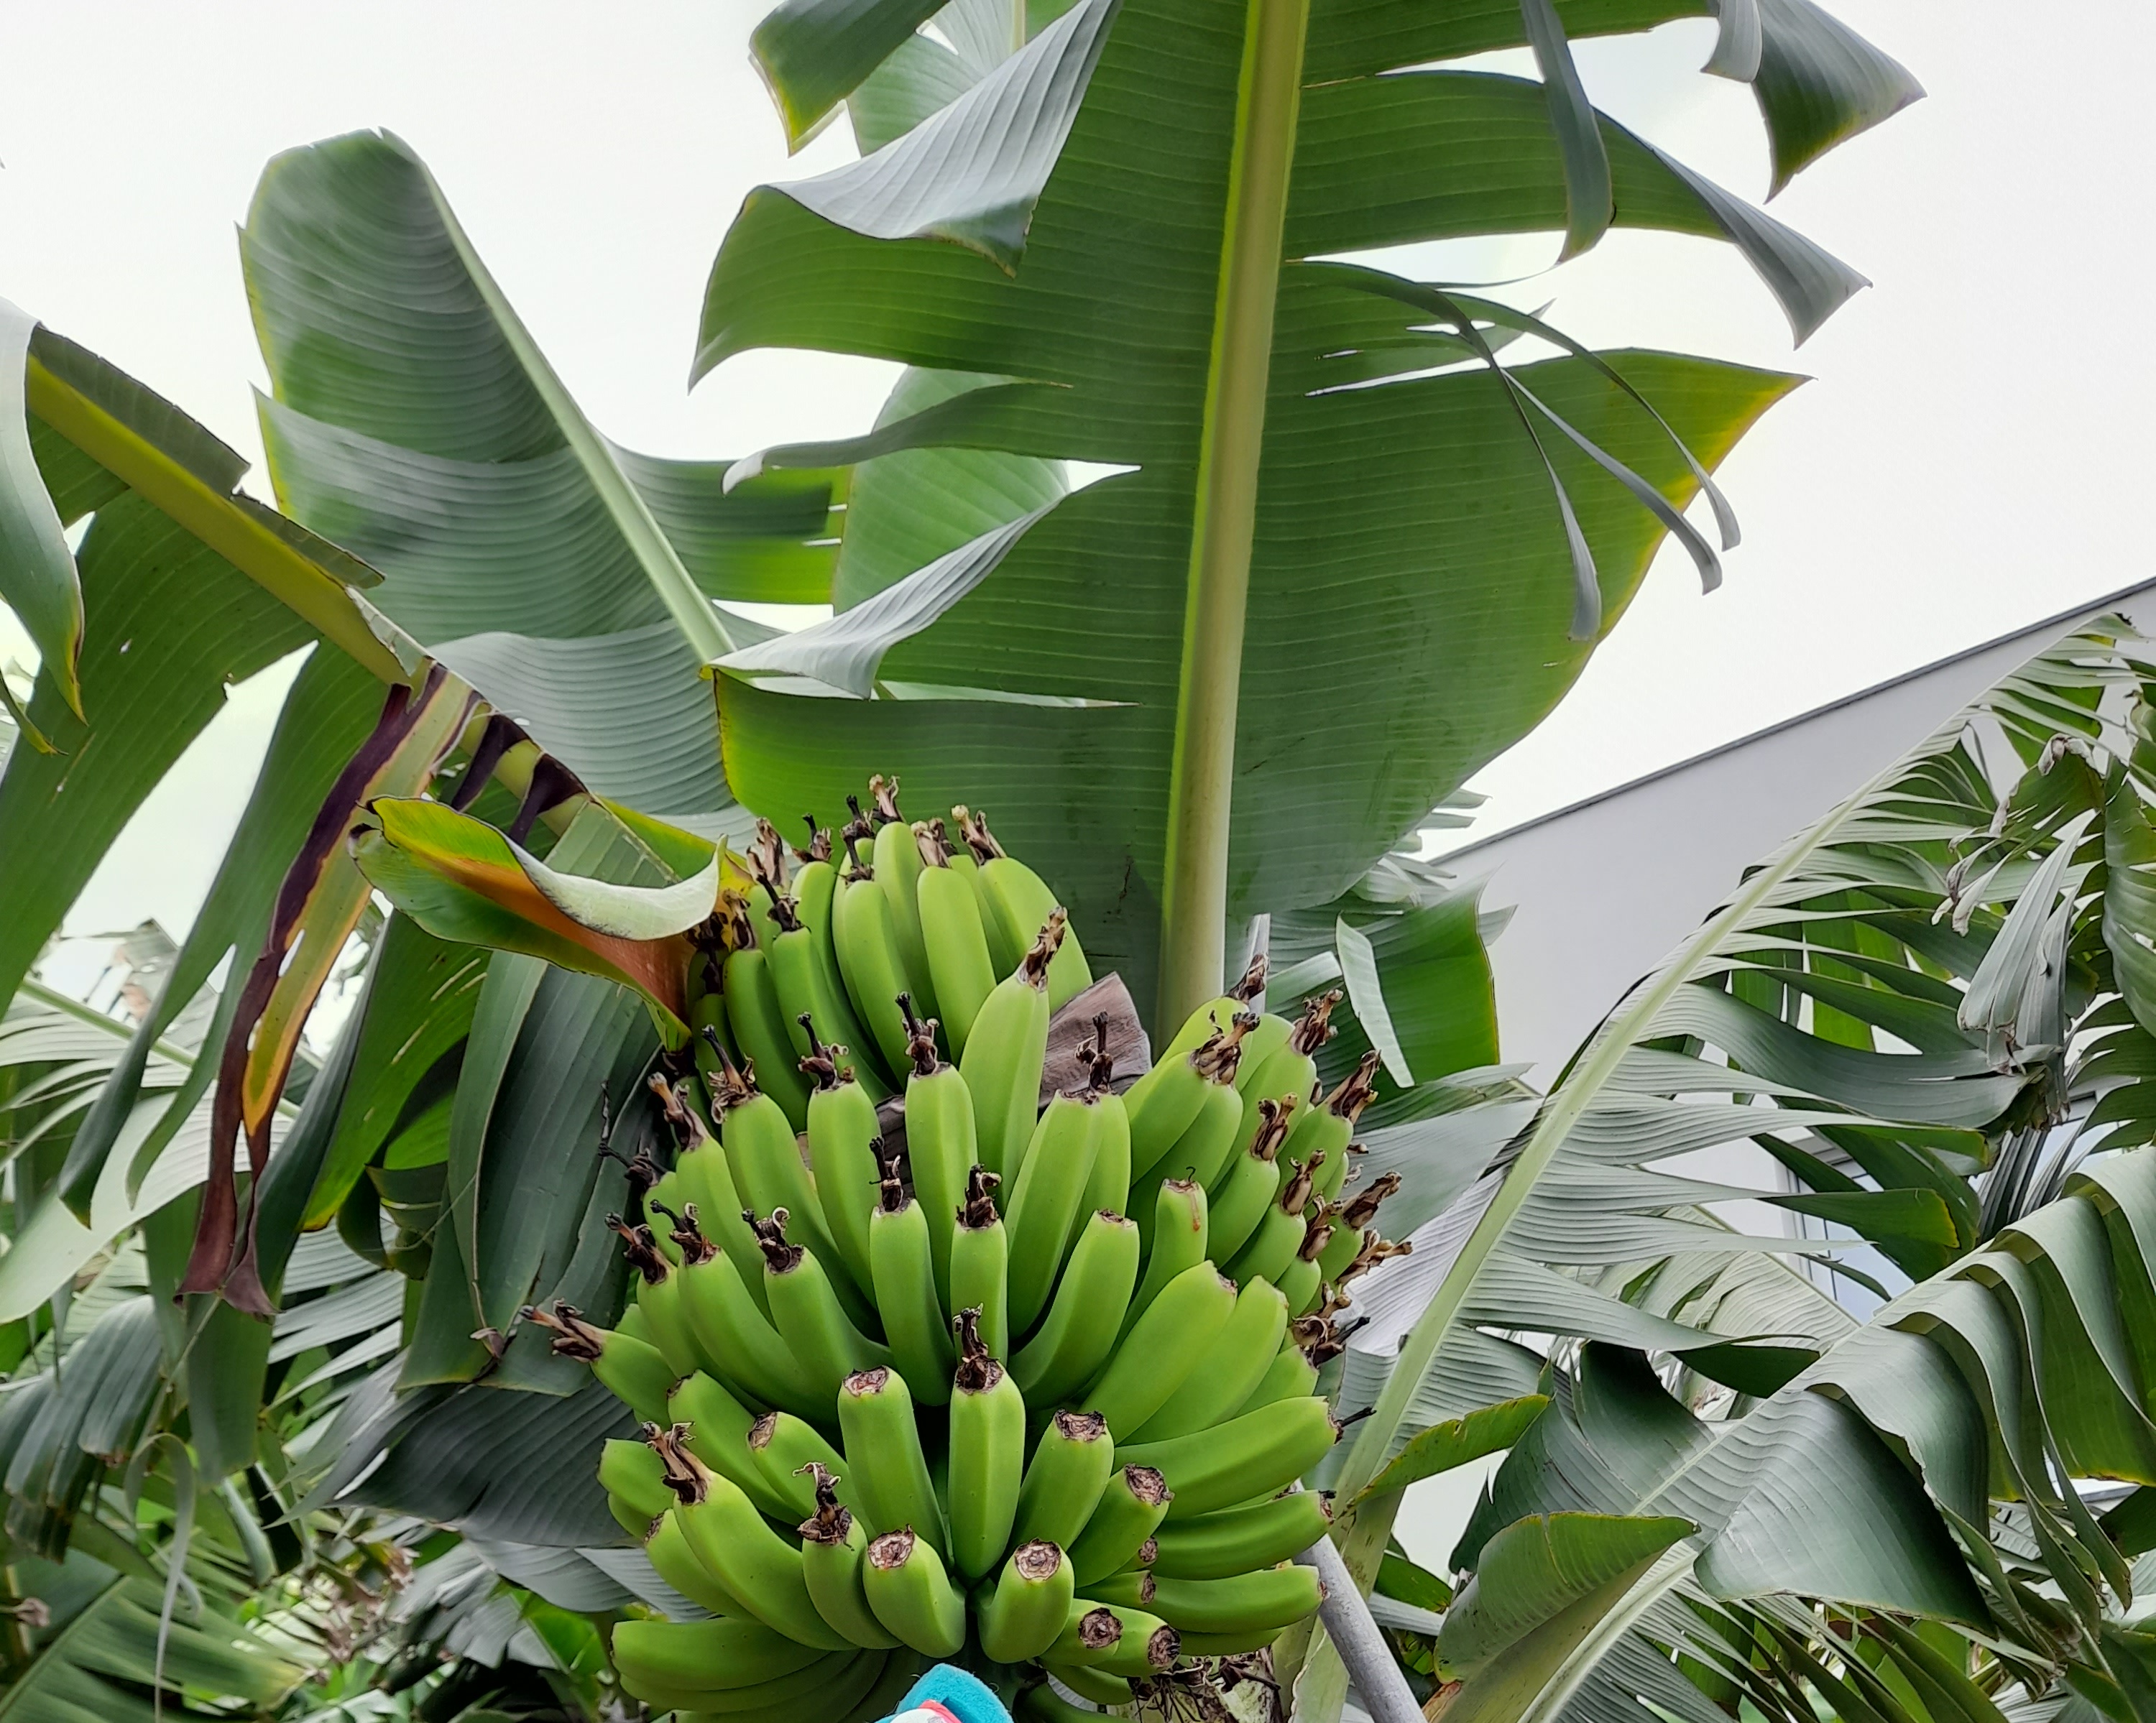
Label: Keep